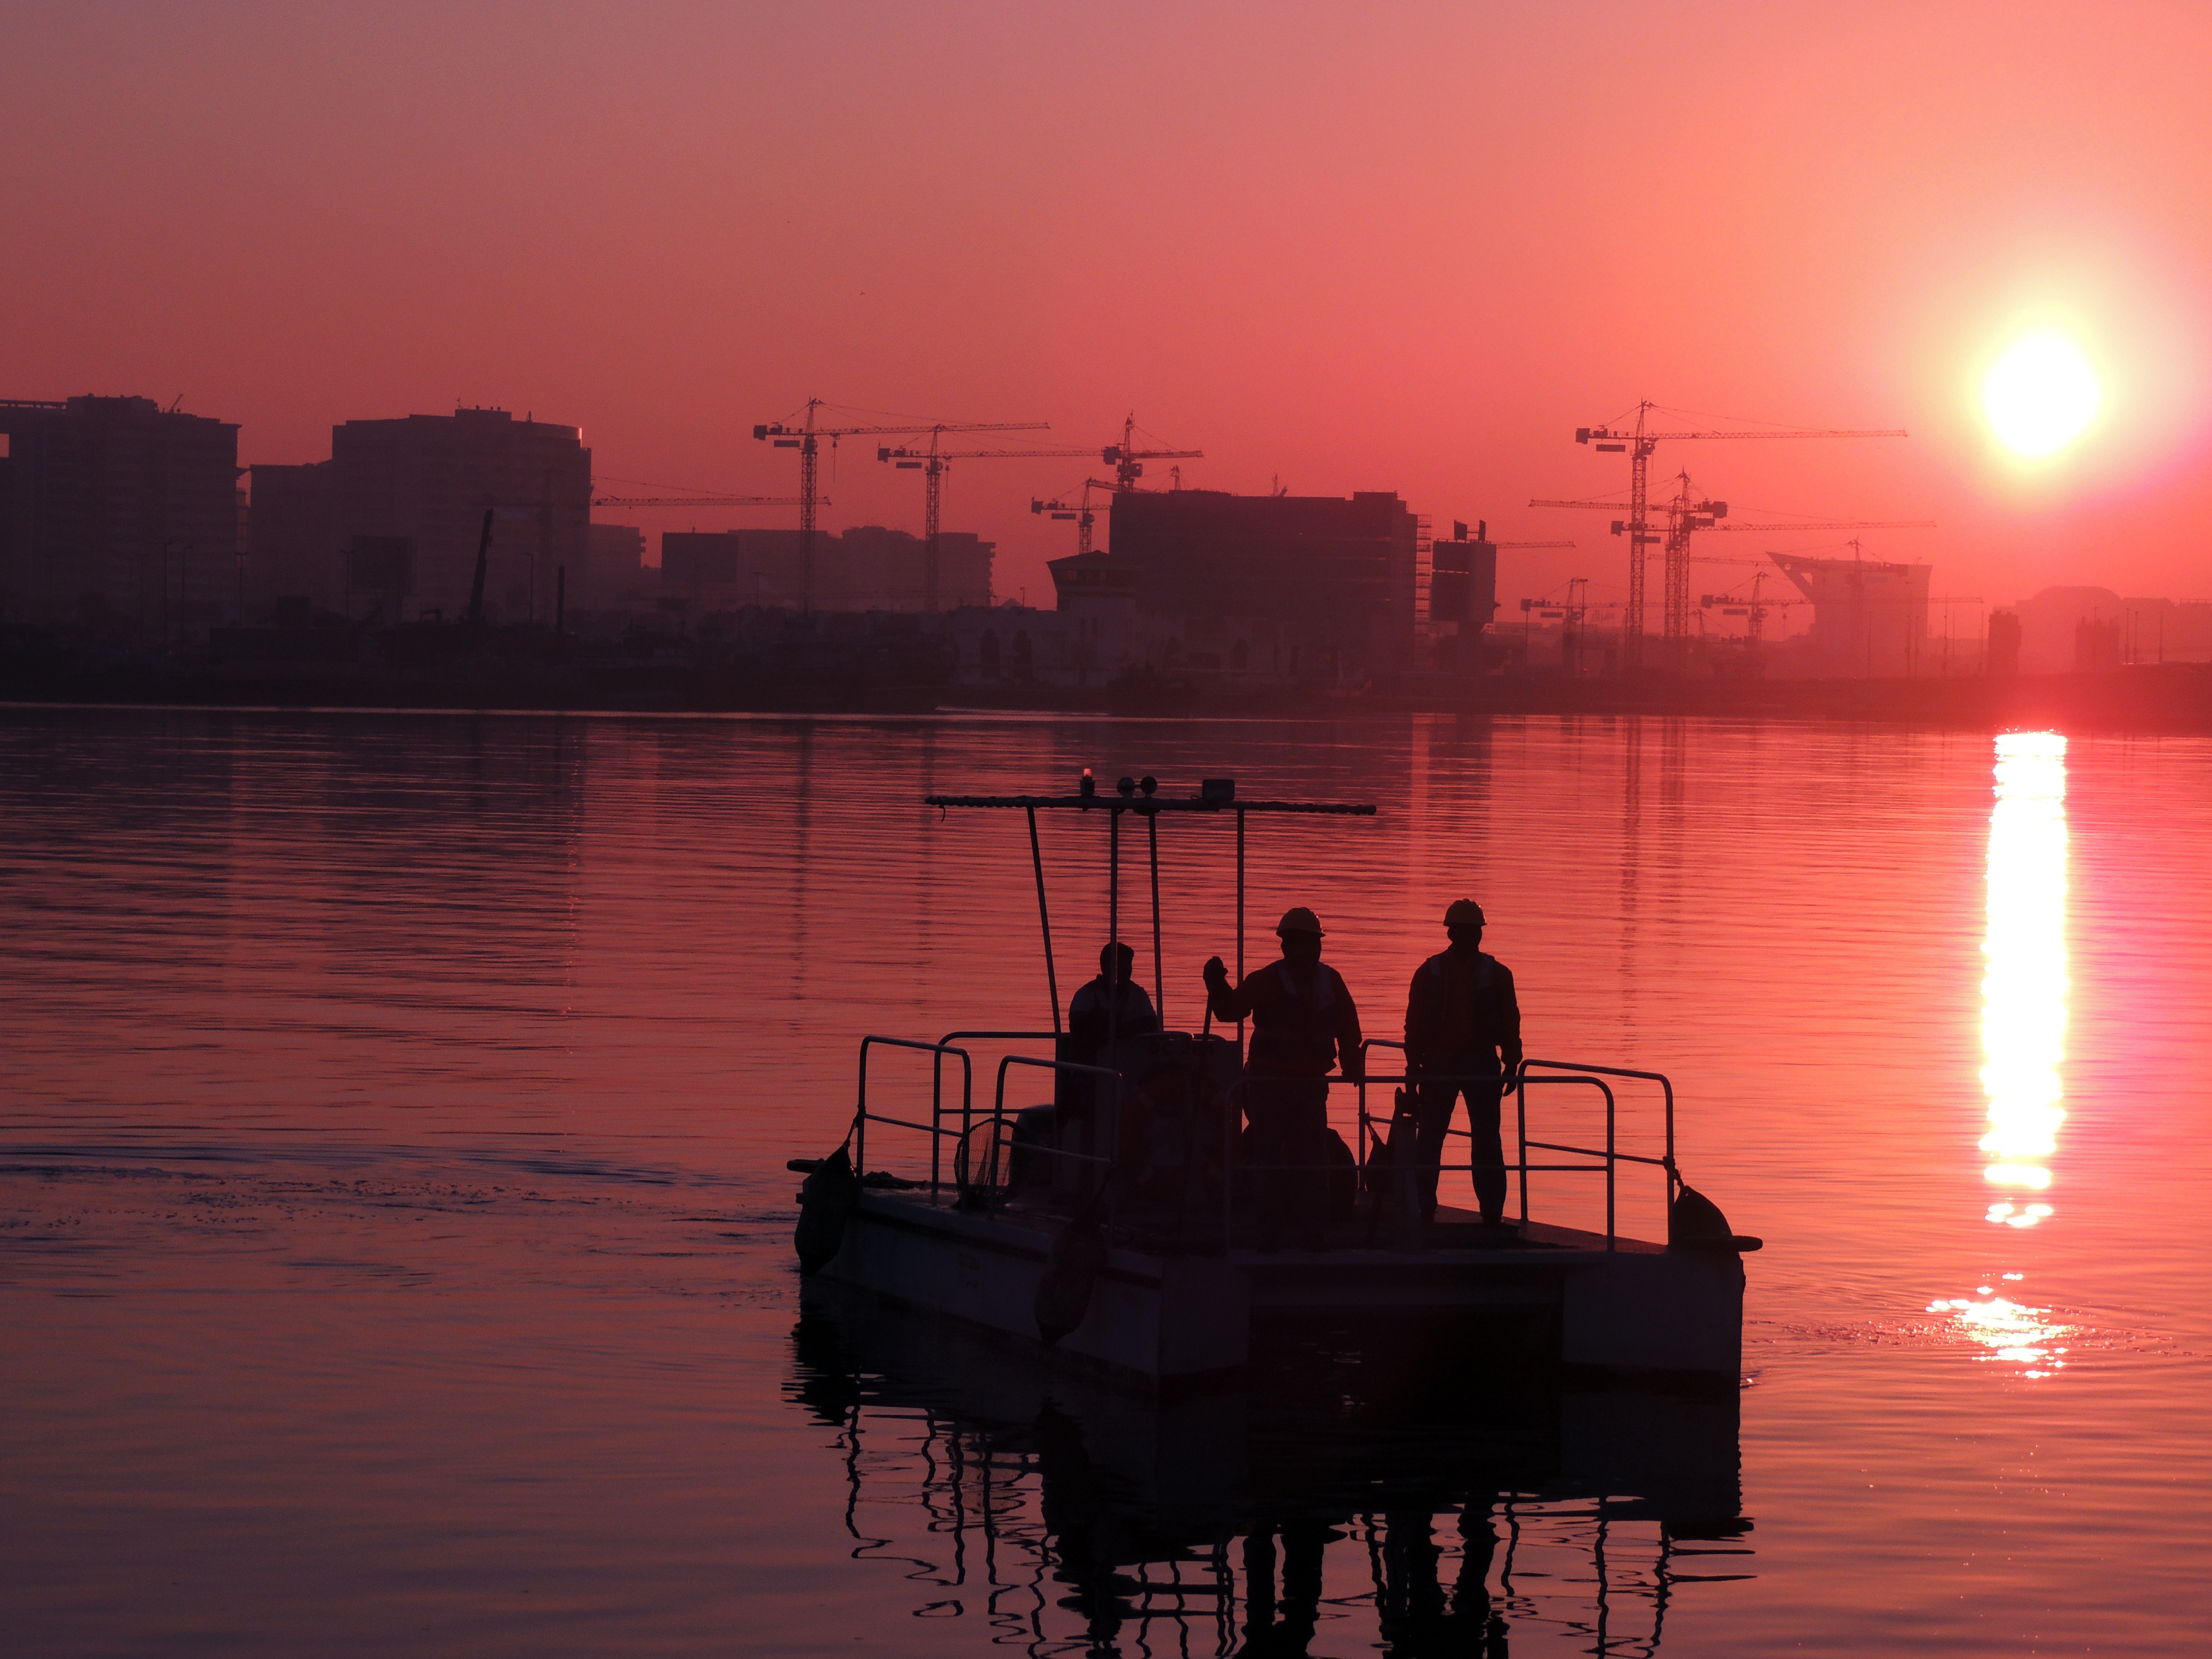
work, man, working, sea, water, horizon, dock, people, sunrise, sunset, morning, dawn, pier, dusk, transportation, evening, construction, repair, reflection, equipment, clean, industrial, dirty, industry, worker, power, safety, service, maintenance, afterglow, atmospheric phenomenon